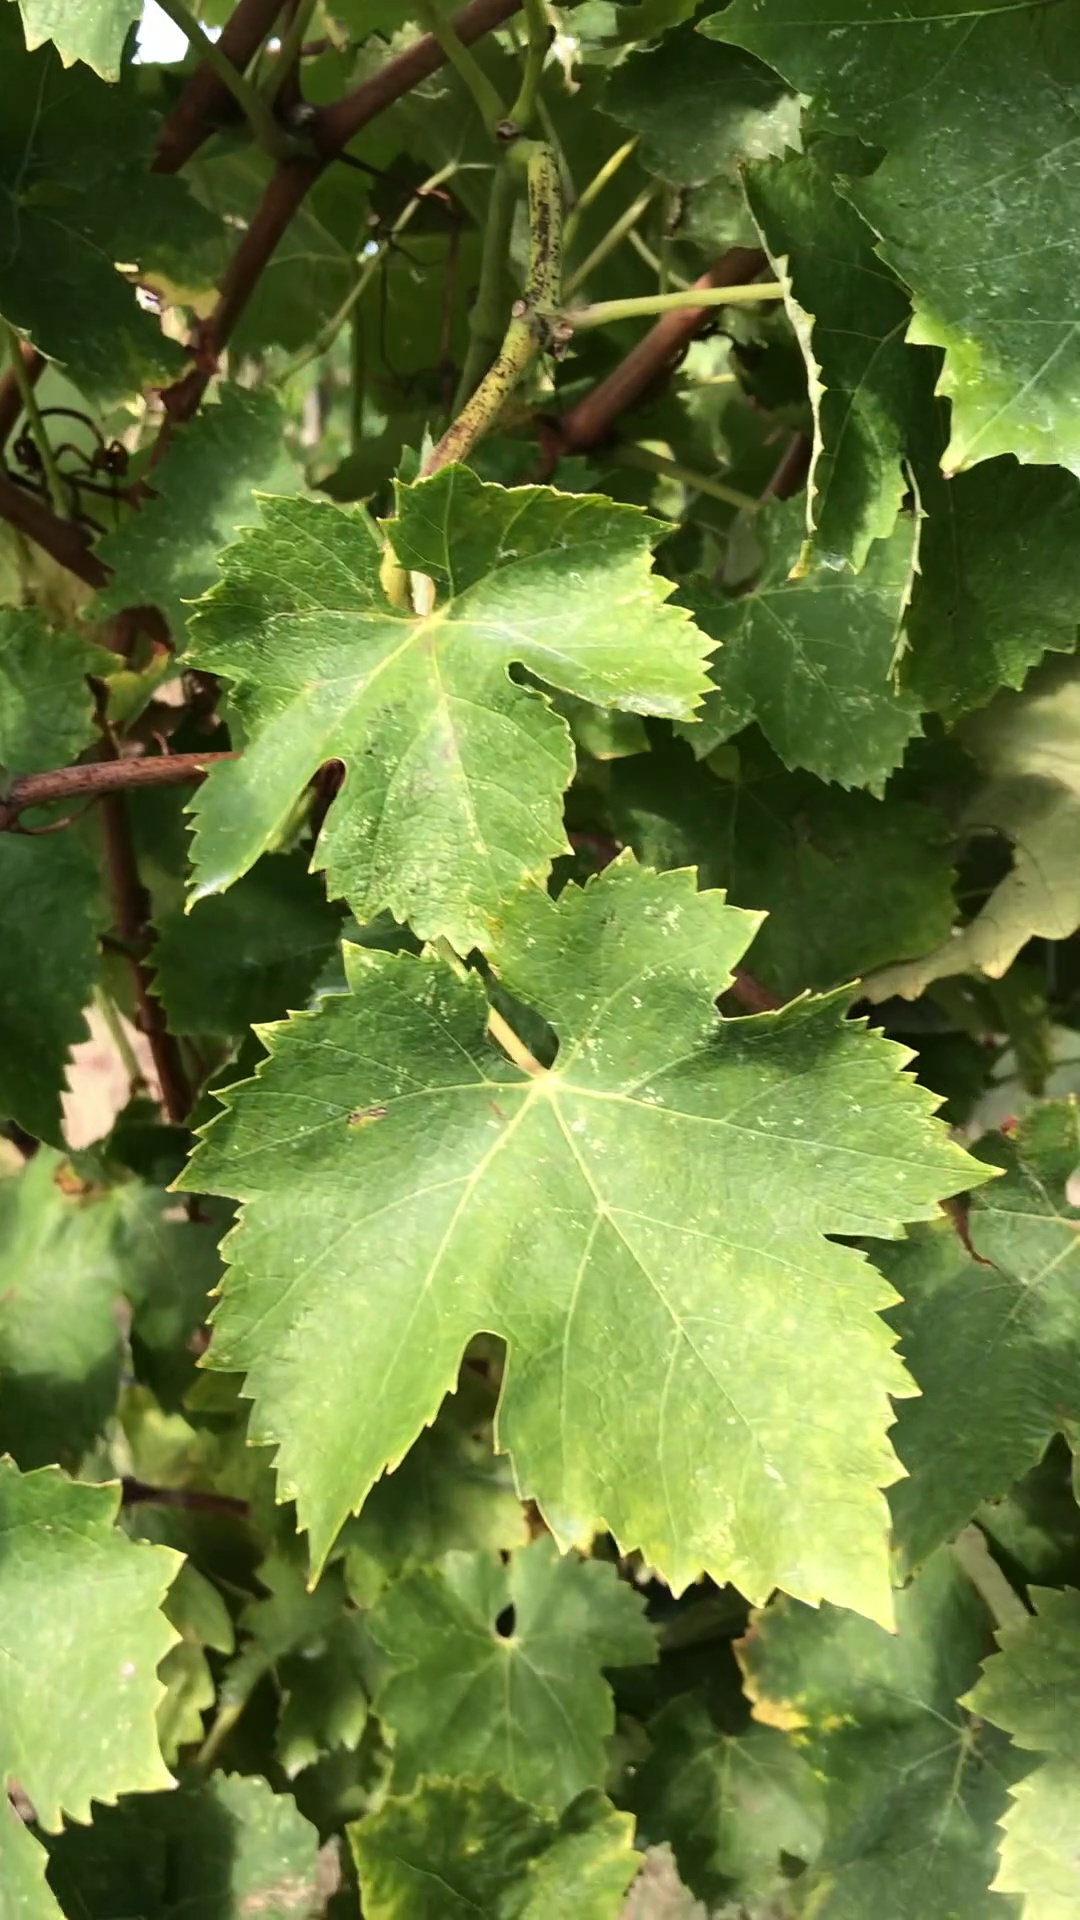
Label: healthy